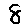
Label: 8